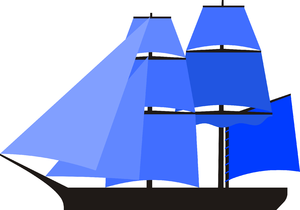
Le senau est un deux-mâts, gréé en voiles carrées, proche du brick, avec le grand-mât dédoublé. Il était utilisé autrefois dans le commerce ou la marine de guerre à voile à son apogée au XVIIIᵉ siècle.